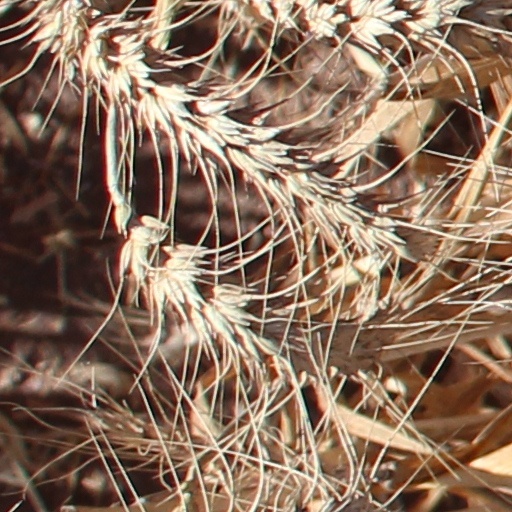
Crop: wheat